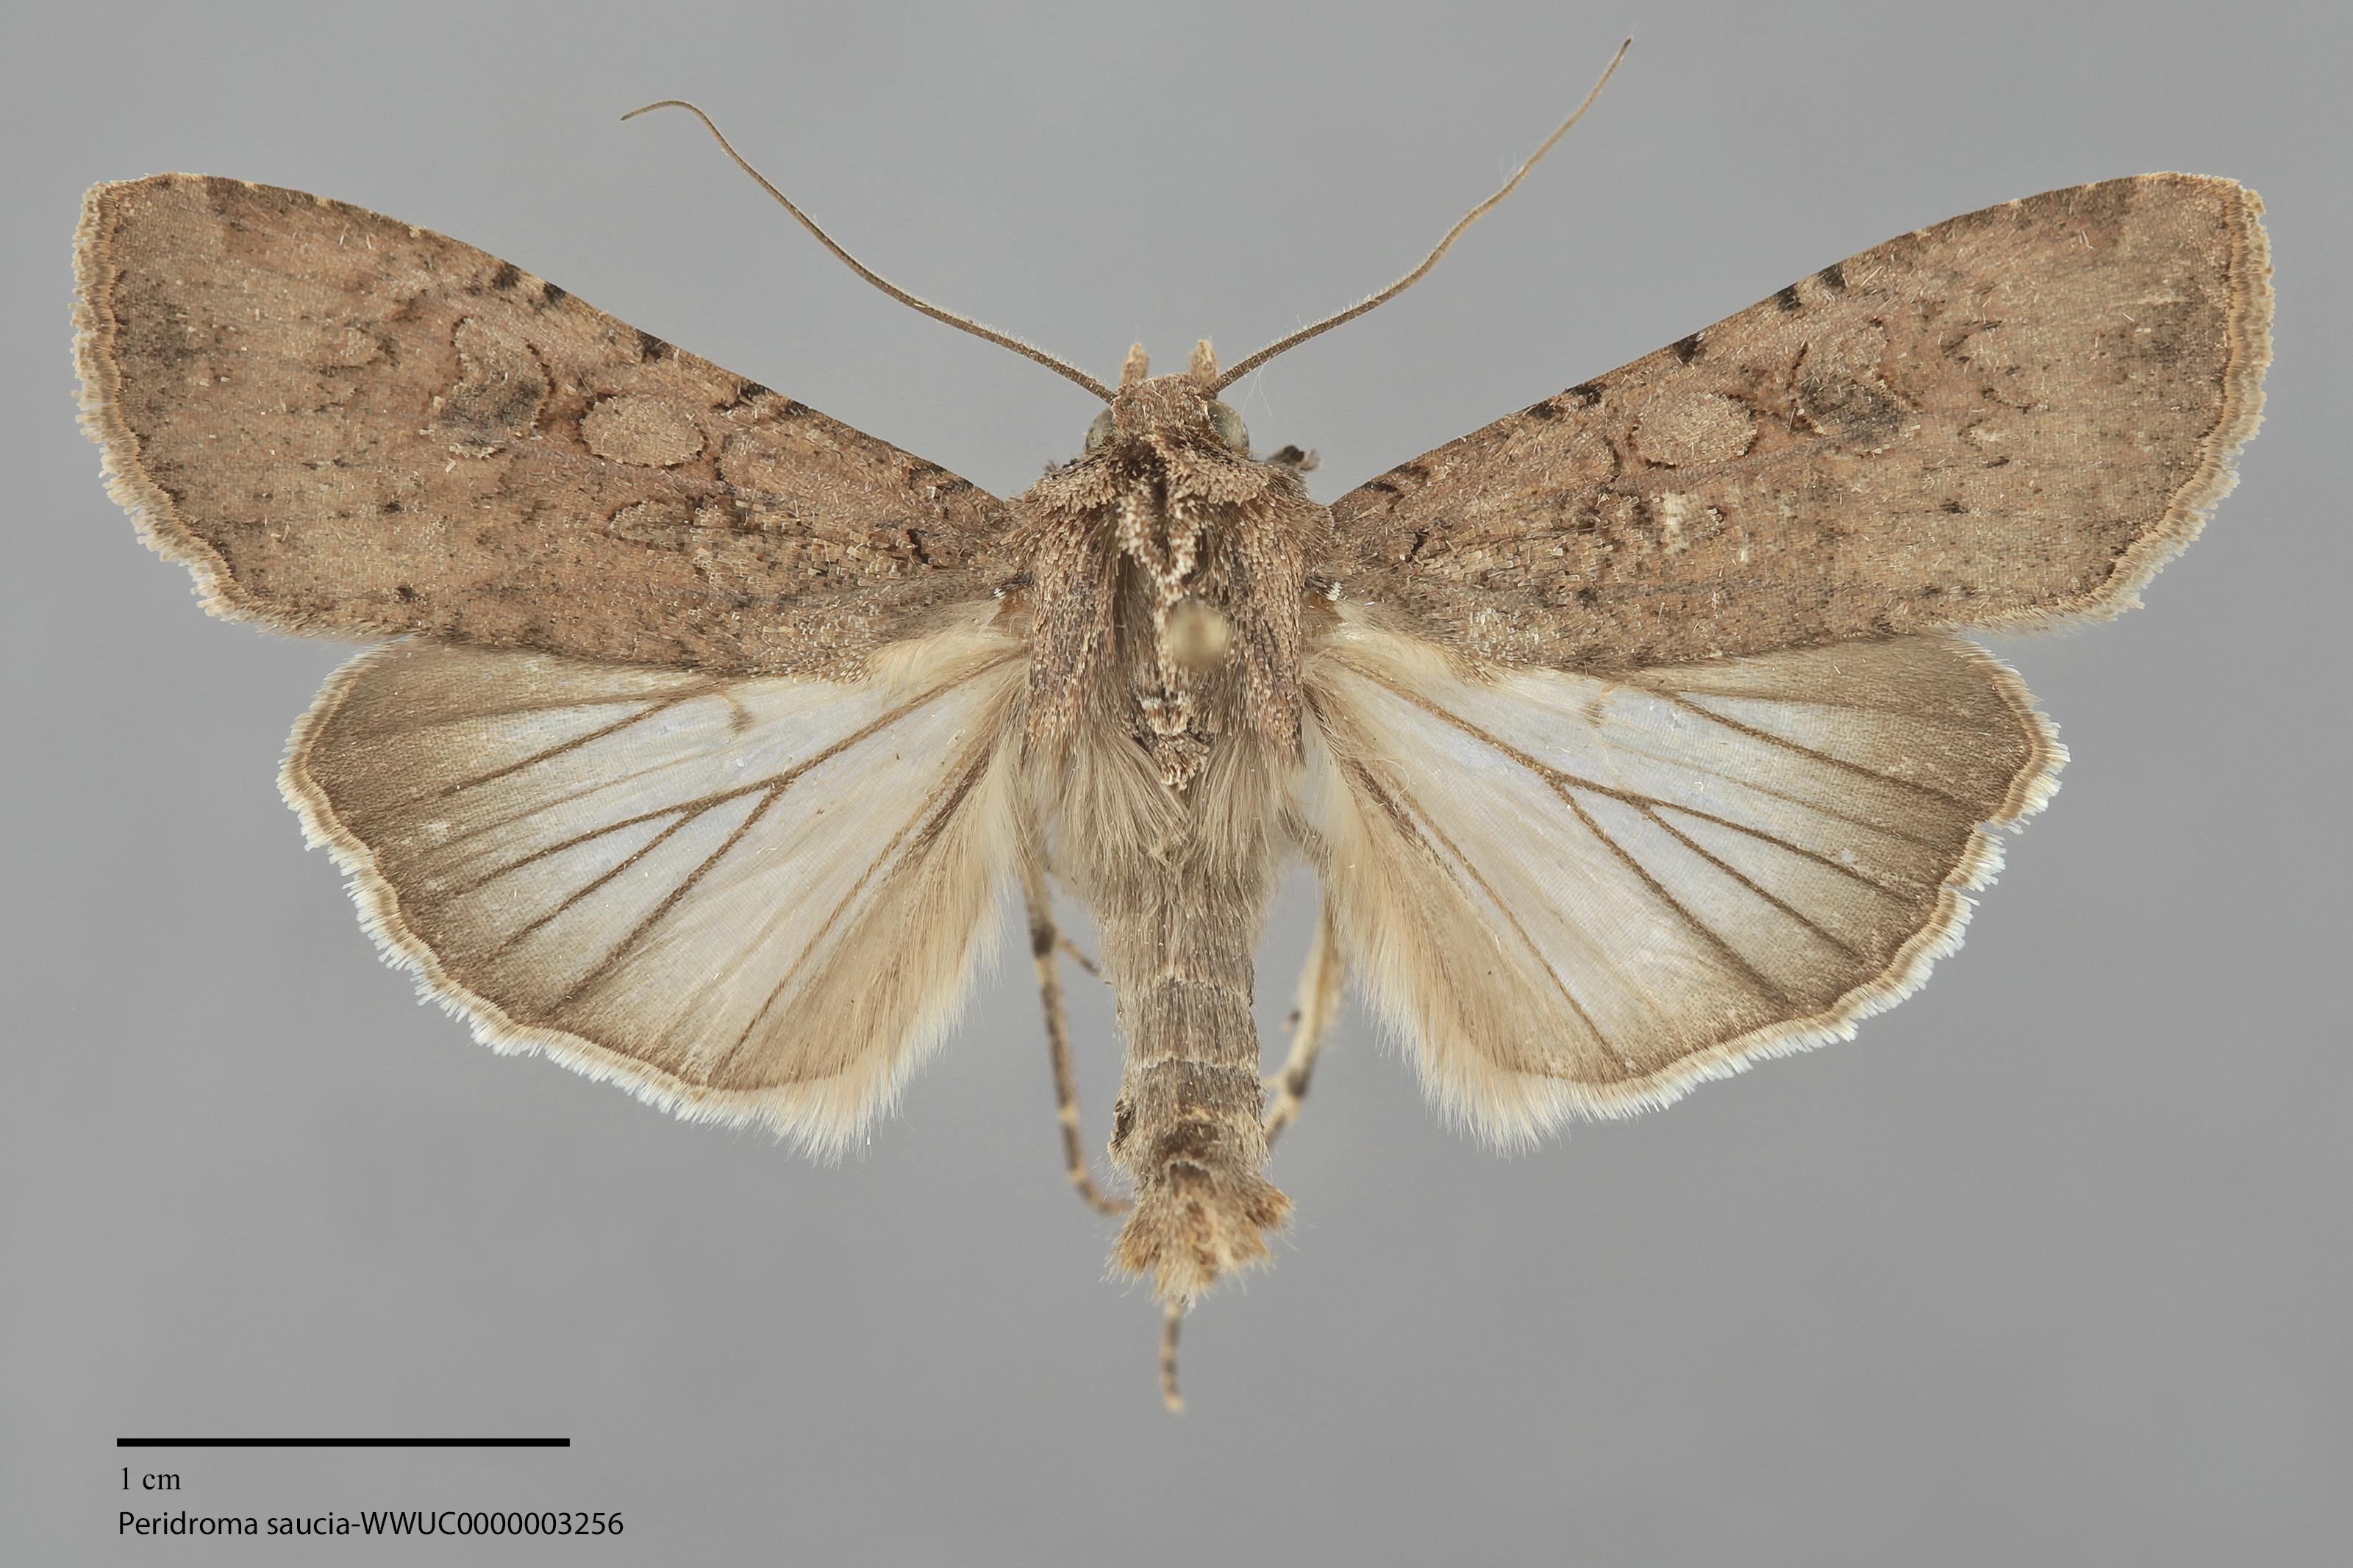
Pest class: cutworms